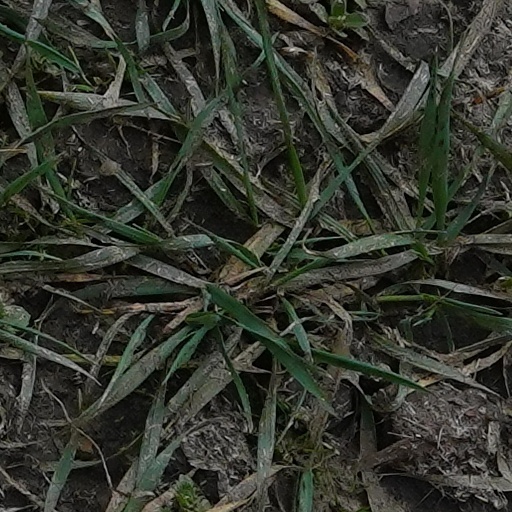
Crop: wheat